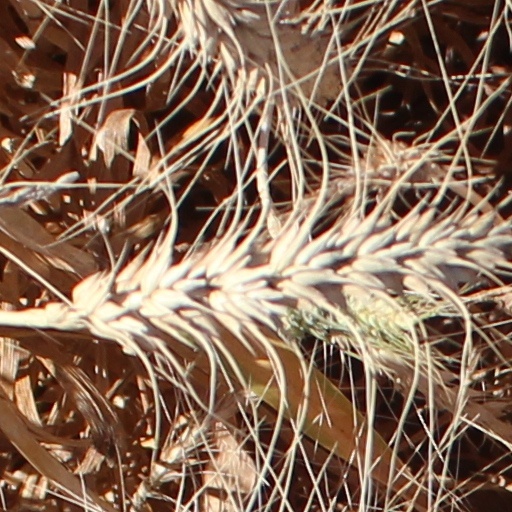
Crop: wheat